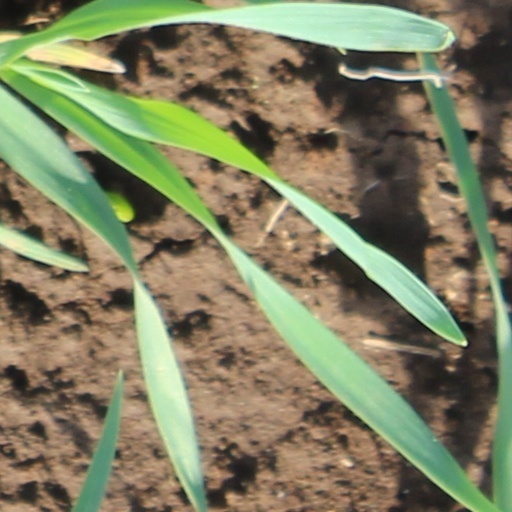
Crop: wheat